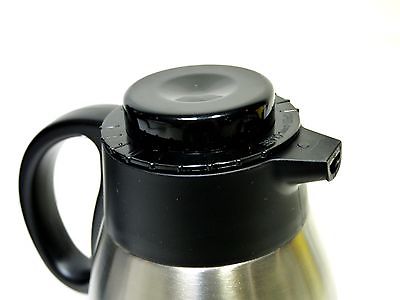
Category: coffee maker